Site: brandenburg
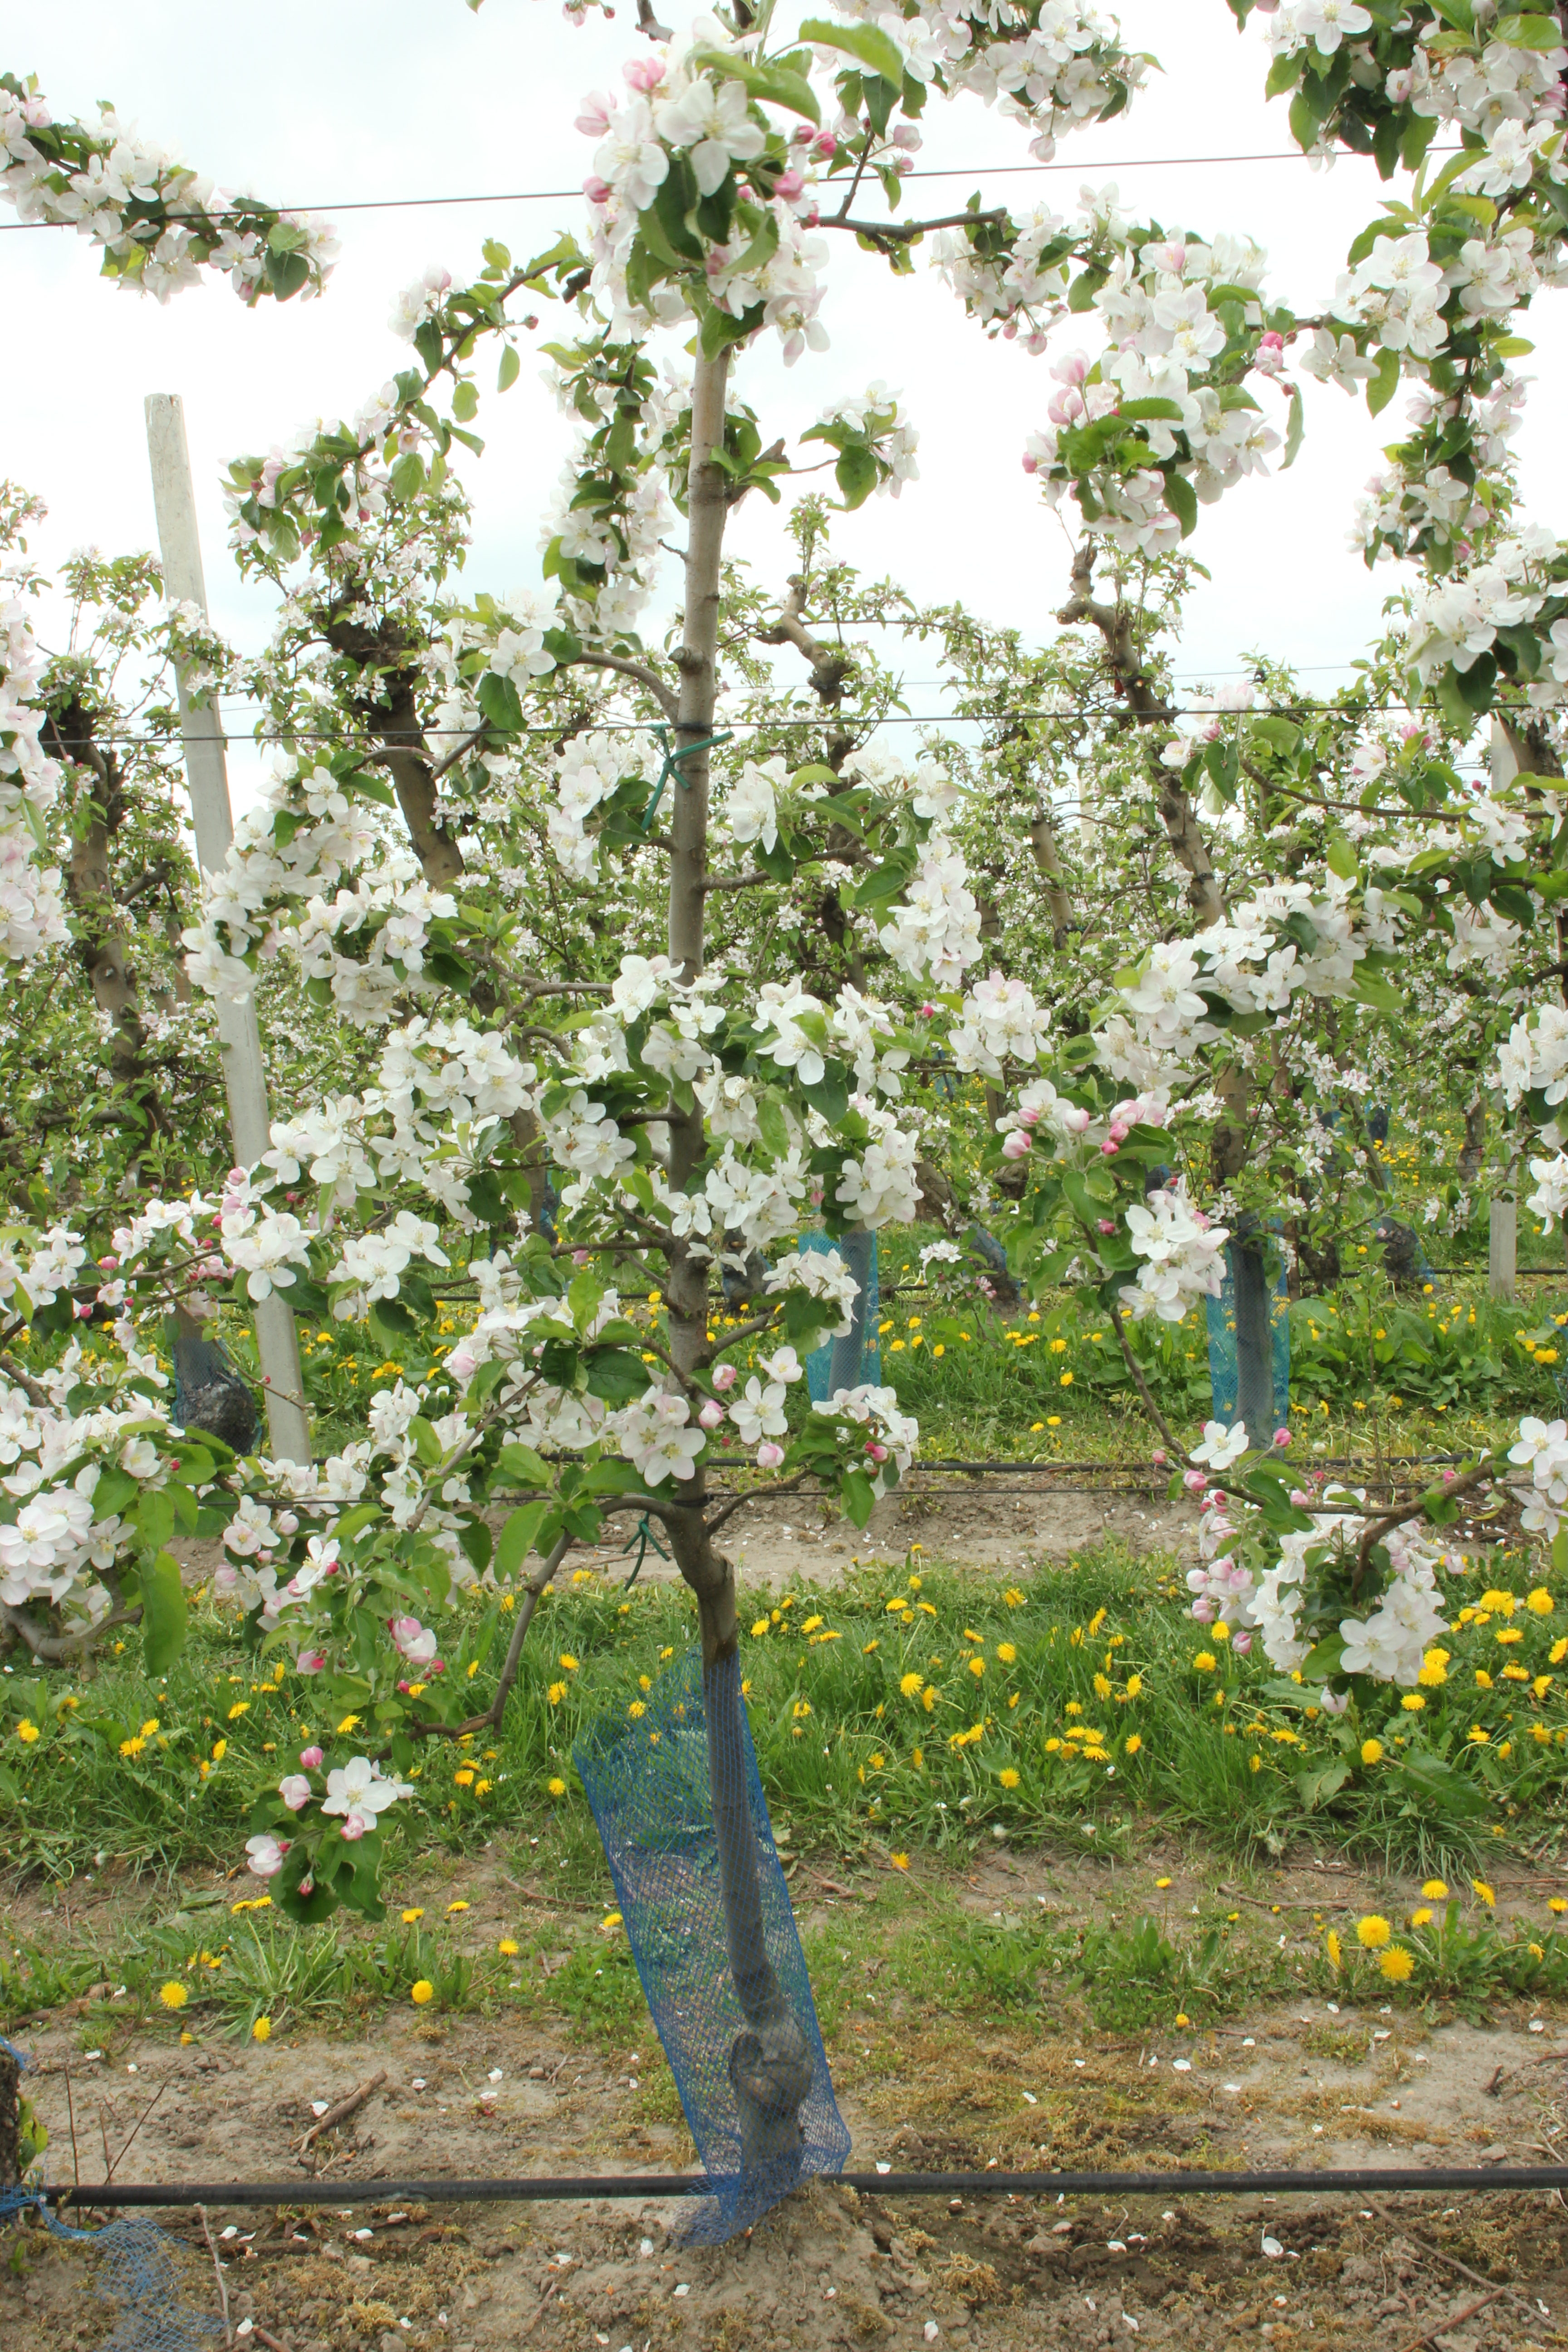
Growth stage (BBCH 65): Flowering